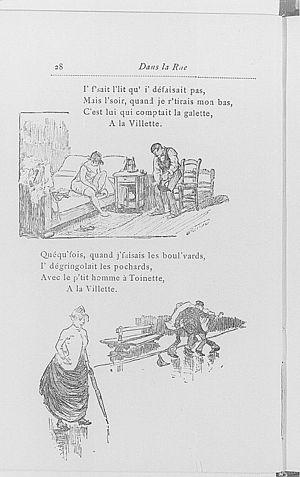
Aristide Bruant, né le 6 mai 1851 à Courtenay et mort le 11 février 1925 à Paris 18ᵉ, est un chansonnier et écrivain français.